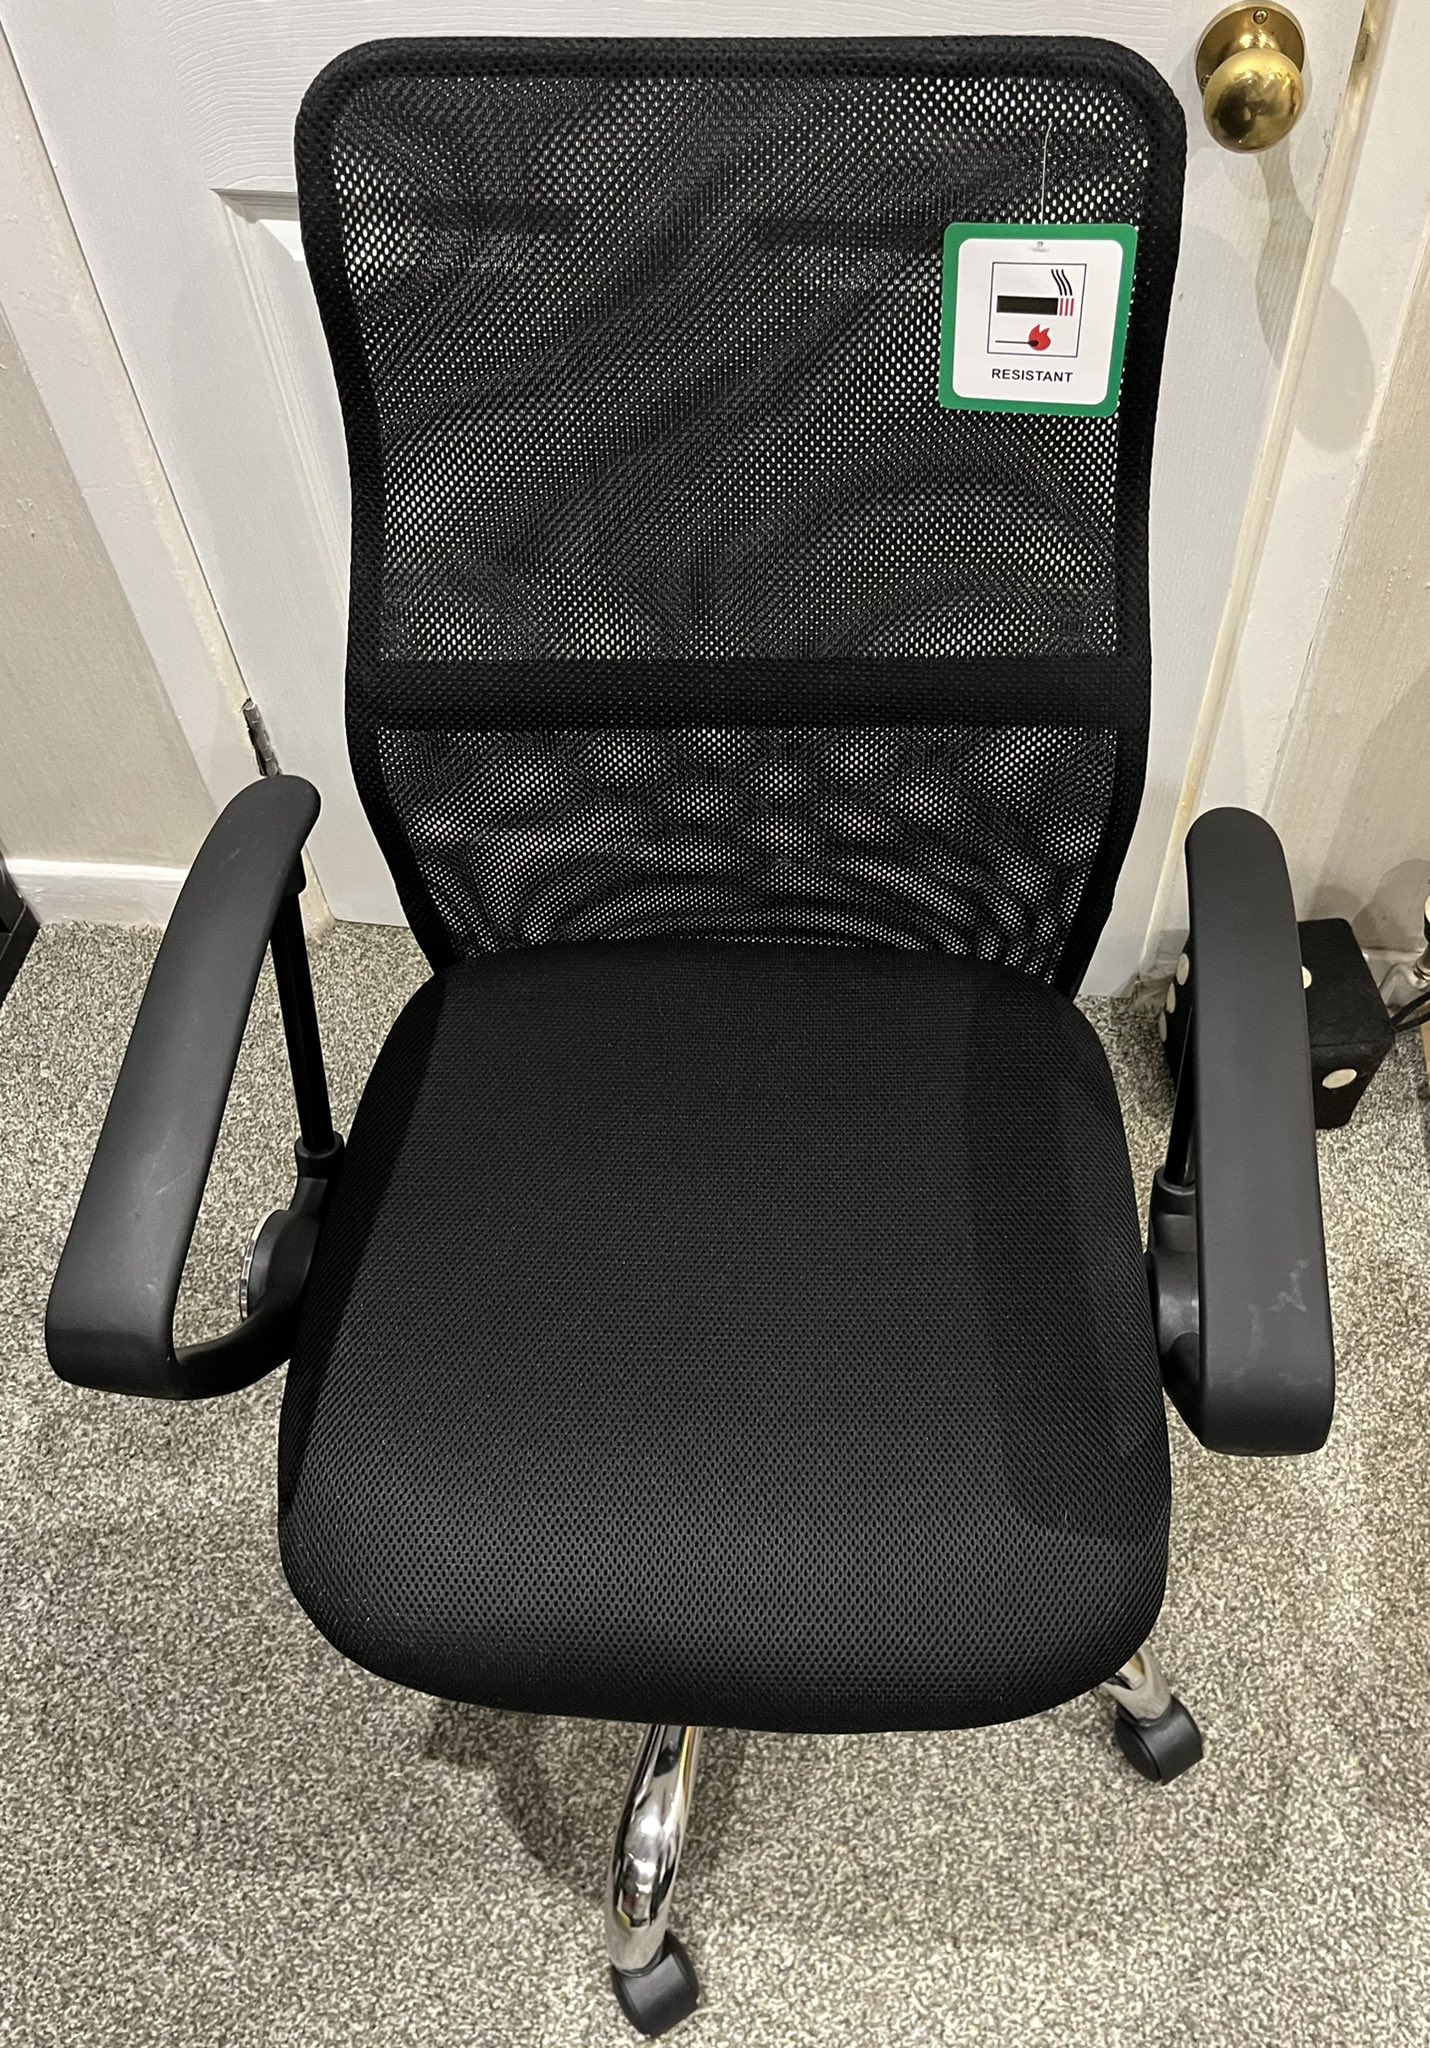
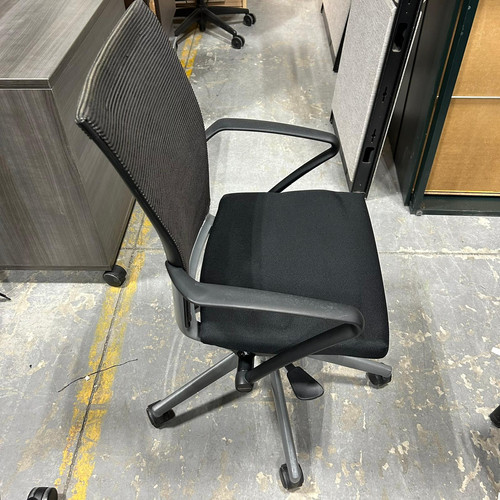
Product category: items_chair
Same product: no